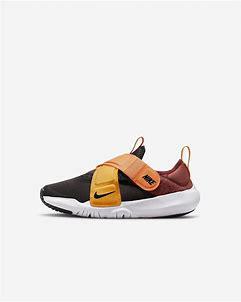
Brand: Nike
Model: Flex Advance